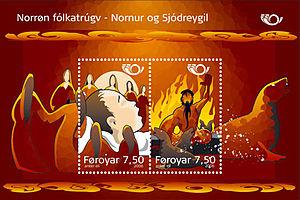
Cet article recense les timbres des îles Féroé émis en 2006 par Postverk Føroya.